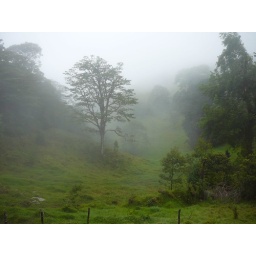
In the cloud forest in Monte Verde